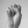
ASL letter: S